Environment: real
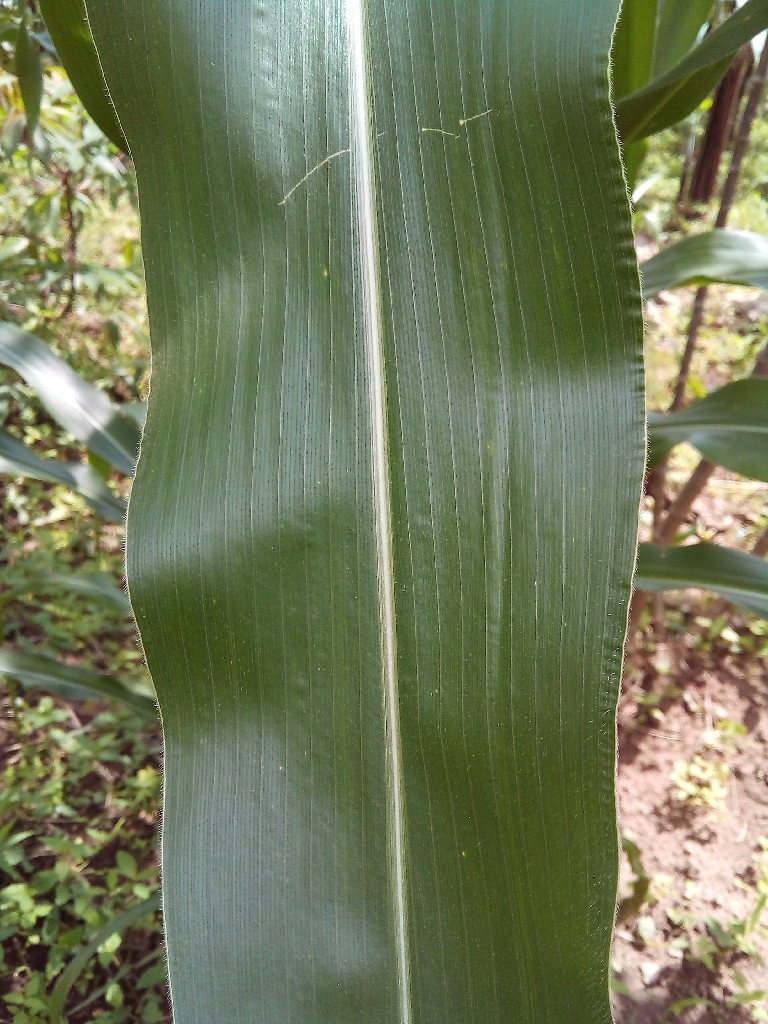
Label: healthy